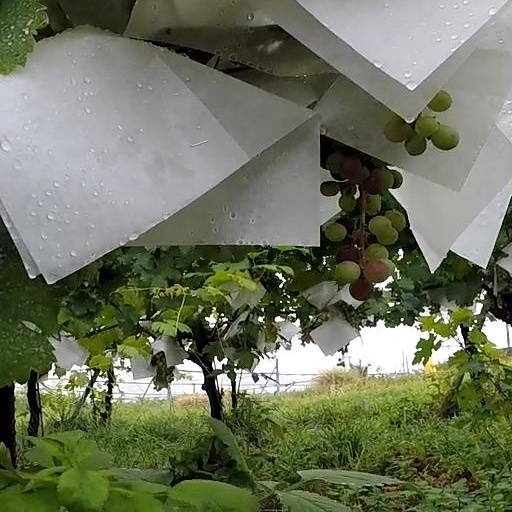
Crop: grape